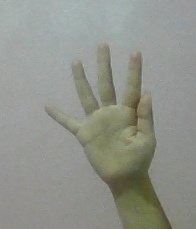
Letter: sheen